Amit Segal

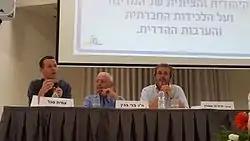
Segal (left) on a panel with Benny Begin (center) and Yedidia Stern (right)

Among his exposés as a journalist: the Agraksko affair; Parshat Yehiel Hazan ("The Brain Affair"); The publication of recordings from the IDF communications network in which the soldier Udi Goldwasser was heard minutes before his abduction and the complaints against Labor Party candidate Uri Sagi.